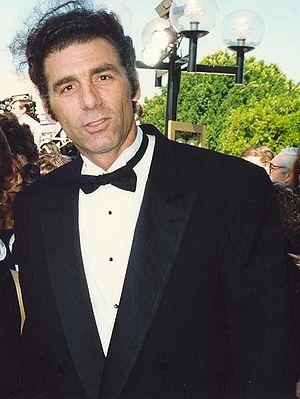
Seinfeld est une série télévisée humoristique américaine en 180 épisodes de 23 minutes créée par Jerry Seinfeld et Larry David et diffusée du 5 juillet 1989 au 14 mai 1998 sur le réseau NBC.